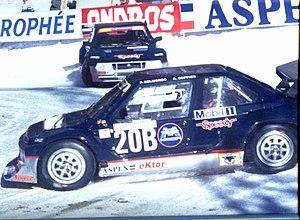
Devant Bernard Darniche.
Le Trophée Andros est un championnat de compétition automobile de type rallycross sur glace disputé en France depuis 1990.